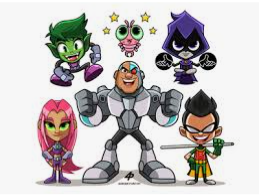
Portrait style: Cartoon Portrait